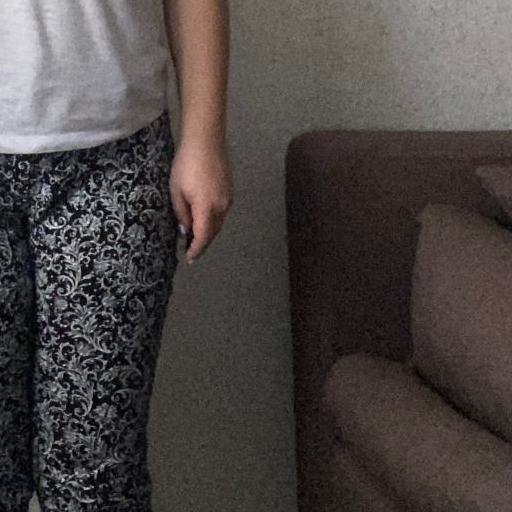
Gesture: no_gesture